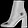
Label: Ankle boot